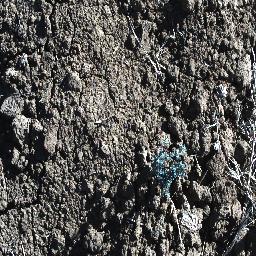
Label: prickly_acacia